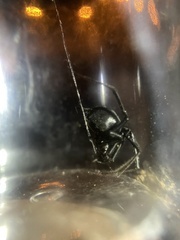
Species: Lactrodectus_hesperus